Ovule

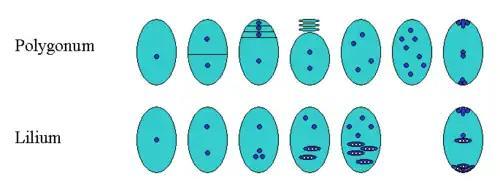
Megagametophyte formation of the genera "Polygonum" and "Lilium". Triploid nuclei are shown as ellipses with three white dots. The first three columns show the meiosis of the megaspore, followed by 1-2 mitoses.

The haploid megaspore inside the nucellus gives rise to the female gametophyte, called the "megagametophyte".